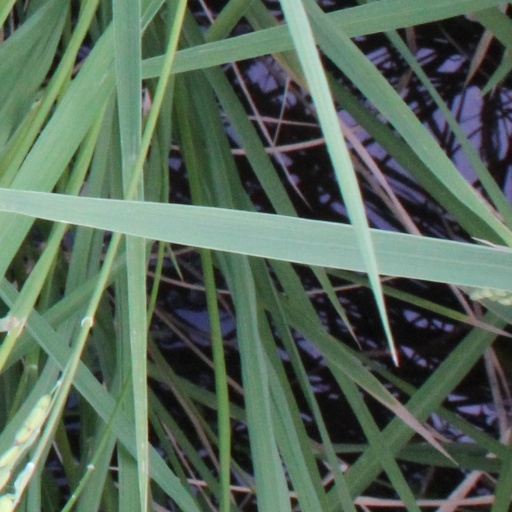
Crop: rice